Colonia Tovar

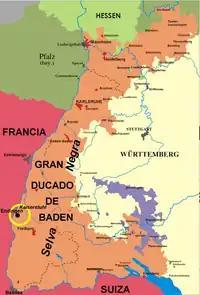
The Grand Duchy of Baden, in the west of present-day Germany, was an independent state until 1871, when it joined the German Empire. In the southwest corner is Kaiserstuhl and Endingen, from where the immigrant founders of Colonia Tovar came.

They travelled along the Rhine, embarked at the port of Le Havre (France) on January 19, 1843, and arrived at the La Guaira on 4 March aboard the French ship "Clemence" piloted by Captain Malverin. The ship was scheduled to land on the Puerto Maya coast, north of La Victoria, but given that no previous journeys had followed the path mapped by Codazzi, the ship was forced to turn to Choroní on an alternate path. This path was also designed by Codazzi and opened by engineer Inder Pellegrini, leaving La Victoria to the place assigned for the new population. However, they could not disembark immediately in Choroní because of a smallpox epidemic on board. The passengers and crew quarantined in Choroní from March 13.